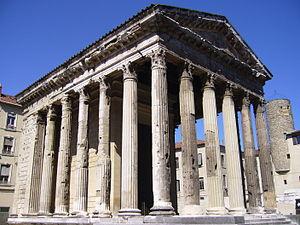
Vienne est une commune située au sud-est de la France, au confluent du Rhône et de la Gère, en région Auvergne-Rhône-Alpes dans le département de l'Isère. Elle est avec La Tour-du-Pin, l'une des deux sous-préfectures du département.
Cet article recense les monuments historiques de France classés en 1840, la première protection de ce type dans le pays.